Tony Abbott

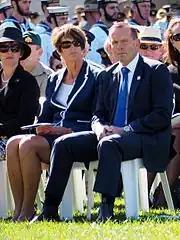

On 14 September 2015, Malcolm Turnbull, the Minister for Communications, resigned and stated his intention to challenge the Liberal Party leadership in a leadership spill. A party-room meeting held that evening saw Abbott defeated by Turnbull on a 54–44 vote. According to "The Economist", Abbott was ousted due to poor opinion polling, lacklustre economic management, and involvement in several political gaffes and scandals. In comments just after the result was announced, Turnbull praised Abbott for his "formidable achievements" as prime minister. By the time he was removed from premiership, Abbott was one of the most unpopular world leaders, and he has been regarded by critics and political experts as one of Australia's worst prime ministers.